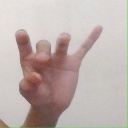
अक्षर: ओ